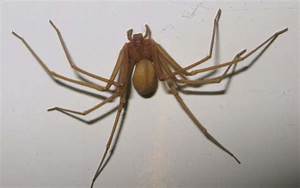
Label: spider